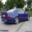
Label: automobile